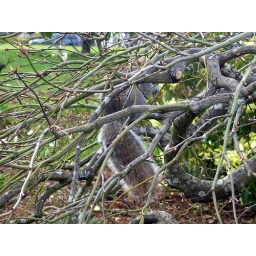
A little furry friend, eating a snack in the bare branches of a shrub in Bush's Pasture Park.